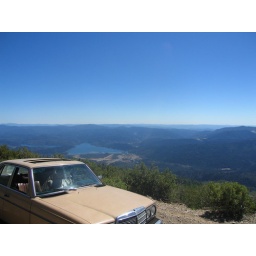
Weekend road trip, high above lake pillsubry on a dirt road.